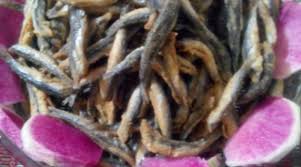
Yemek: hamsi